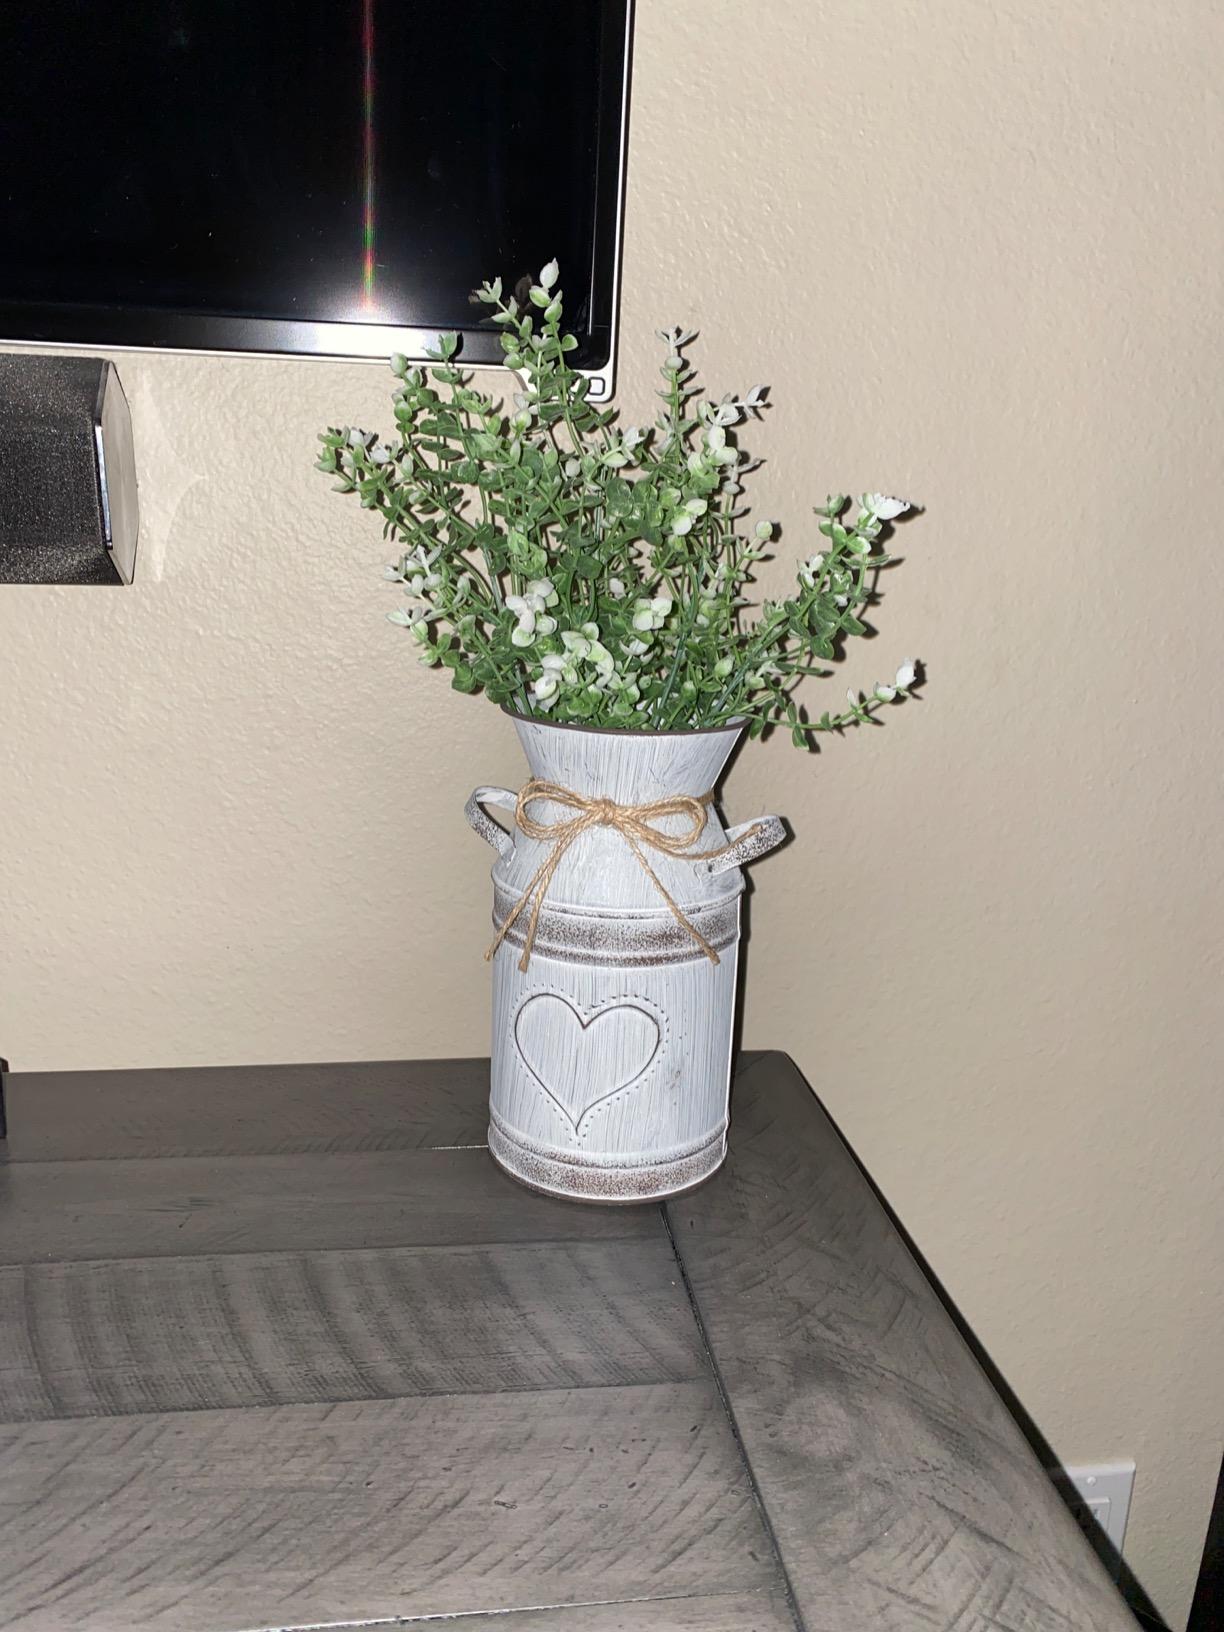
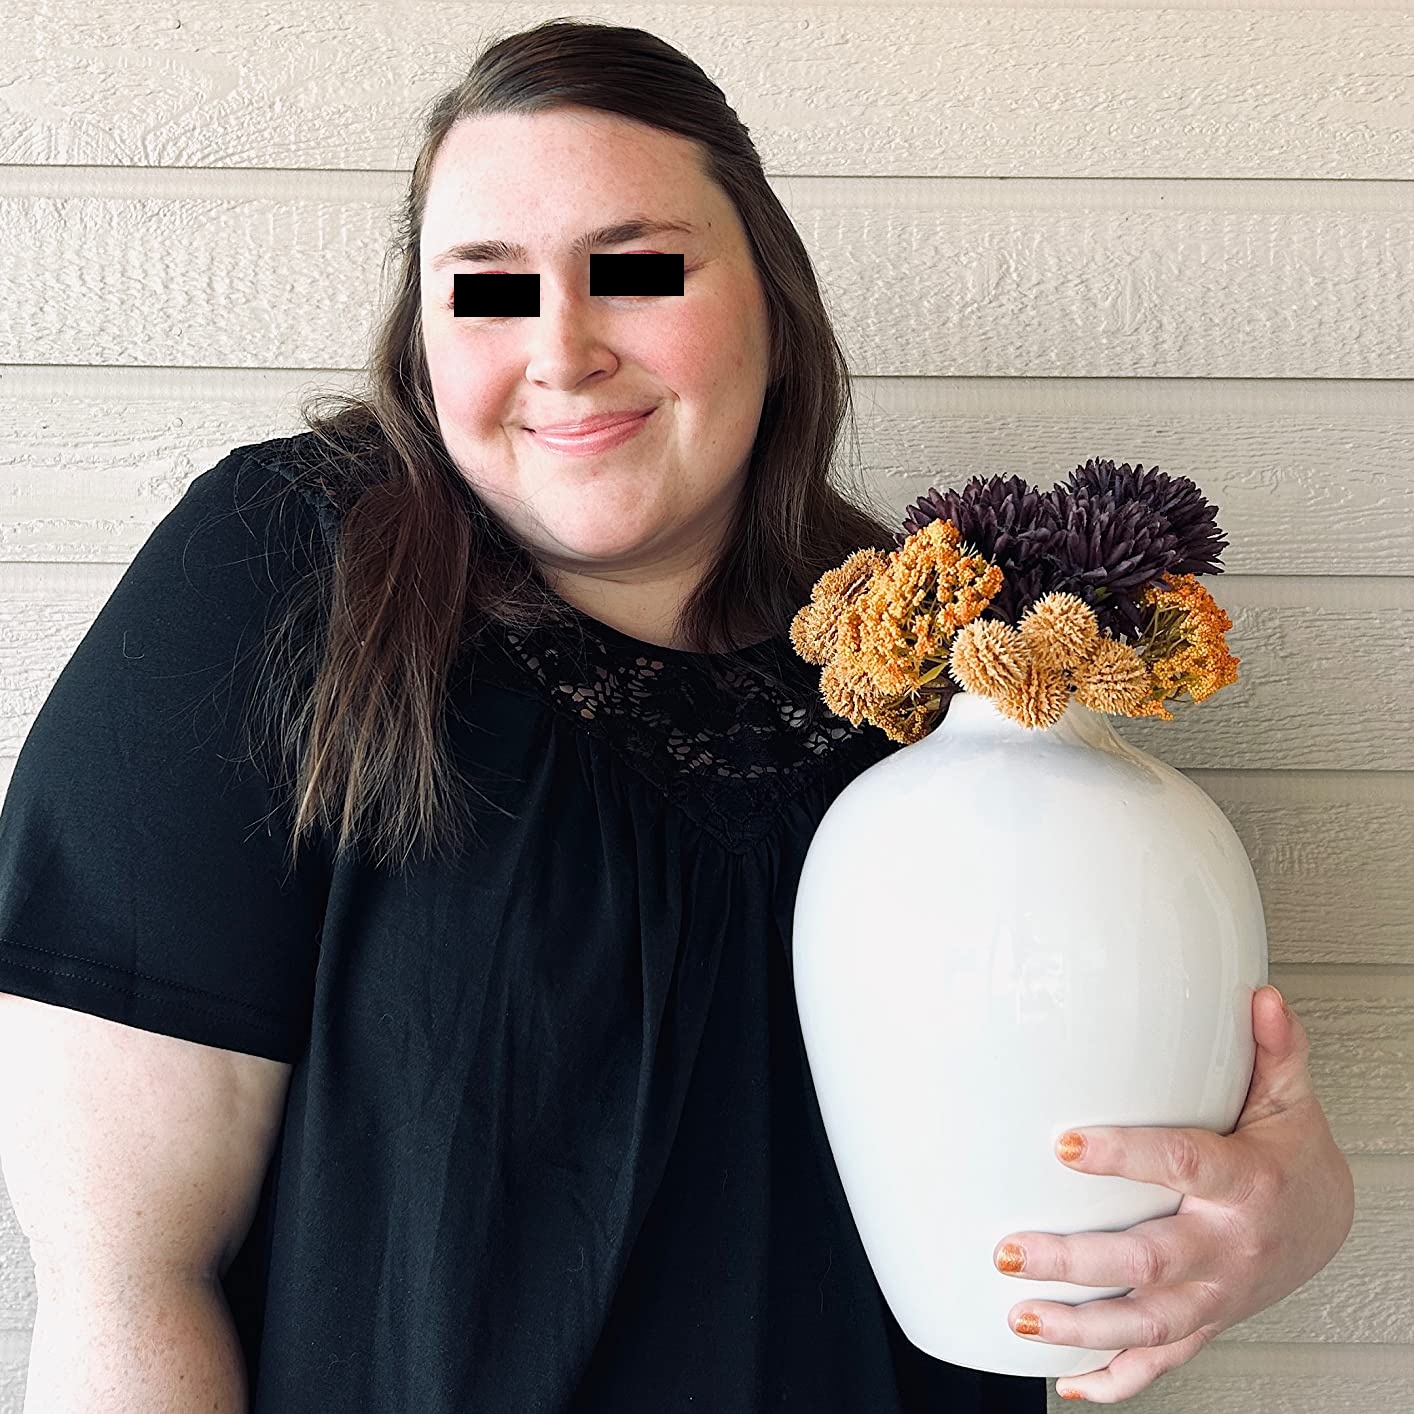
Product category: vase
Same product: no